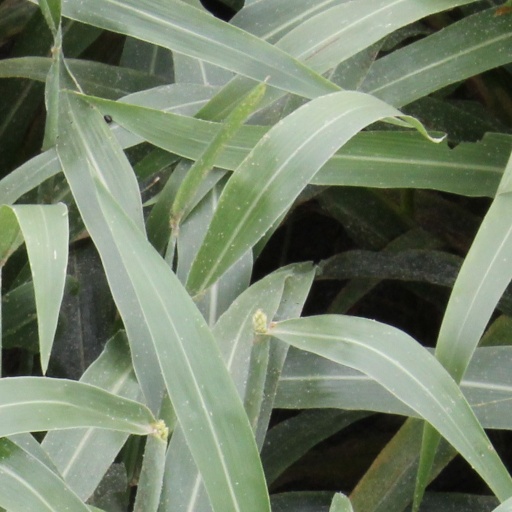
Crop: sorghum